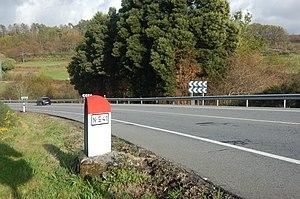
La N-541 est une route nationale espagnole qui relie Pontevedra à Ourense. La nomenclature actuelle de cette route, ainsi que du reste des routes nationales en Espagne, a été établie dans le quatrième plan routier général de 1939-41.